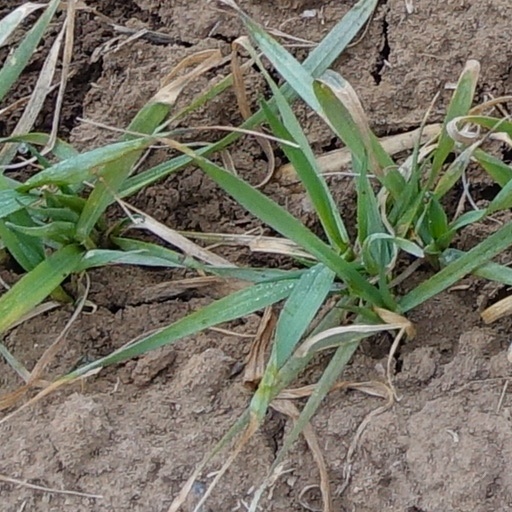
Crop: wheat